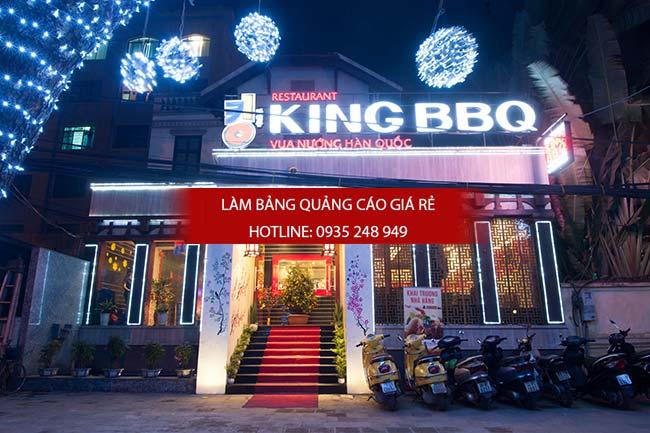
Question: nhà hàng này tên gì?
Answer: king bbq